History of the England national football team

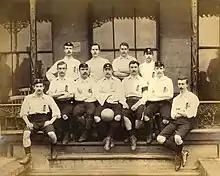
An England team of 1889

England's first international representative matches were proposed by the FA Secretary Charles Alcock. On 3 November 1870, Alcock wrote to the "Glasgow Herald" that a match between Scotland and England would take place at the Kennington Oval, London. The first five friendly matches, which all took place at The Oval, were played against Scotland between 1870 and 1872. However, these are not considered full internationals by FIFA because the Scotland teams were composed entirely of London-based Scottish players.